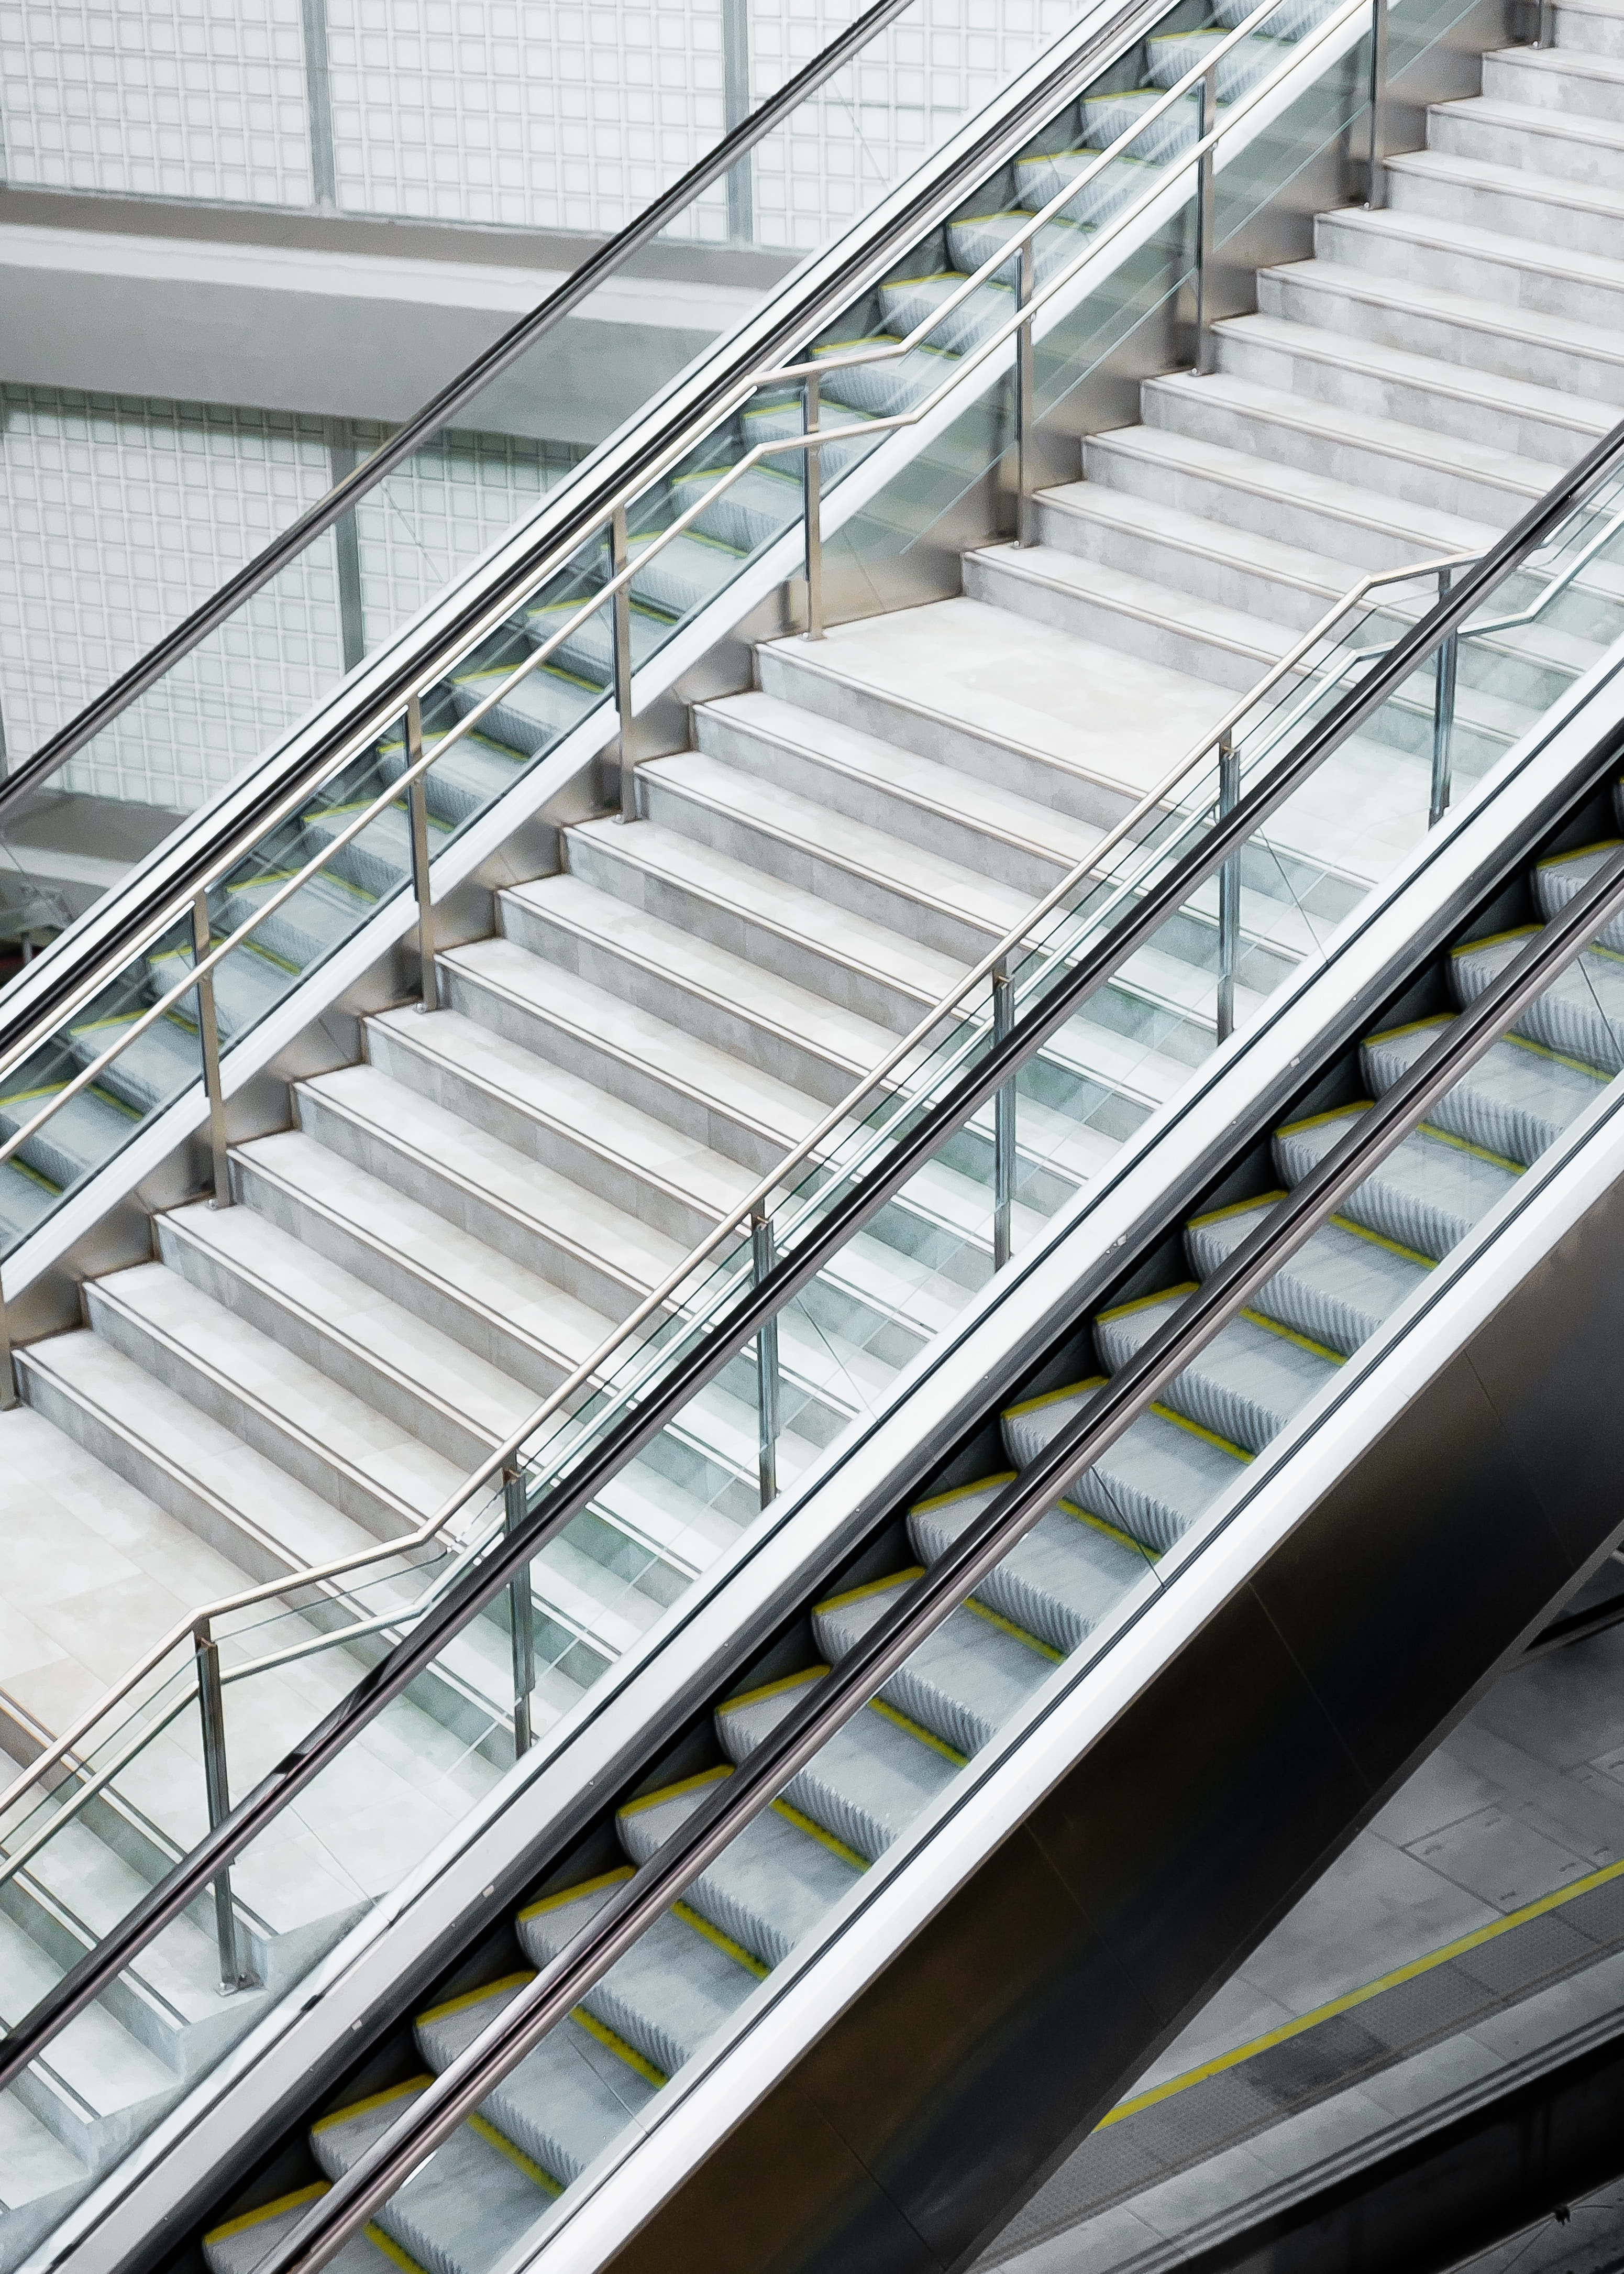
architecture, structure, building, steel, escalator, line, facade, handrail, stairs, angle, metropolis, daylighting, metropolitan area